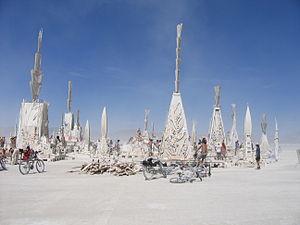
Burning Man est une grande rencontre, qui se tient chaque année dans le désert de Black Rock au Nevada pendant neuf jours. Elle a lieu la dernière semaine d'août, le premier lundi de septembre étant férié aux États-Unis. Souvent considéré comme étant un festival, son organisation et sa communauté insistent sur le fait que Burning Man n'est pas un festival, mais plutôt le rassemblement d'une communauté, dans une ville temporaire, ou encore un mouvement culturel global, basé sur dix principes.